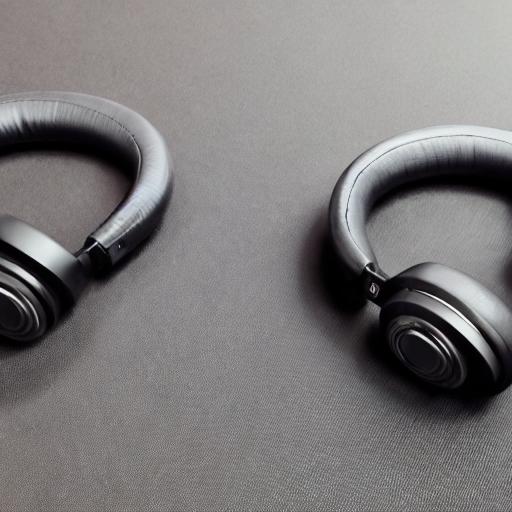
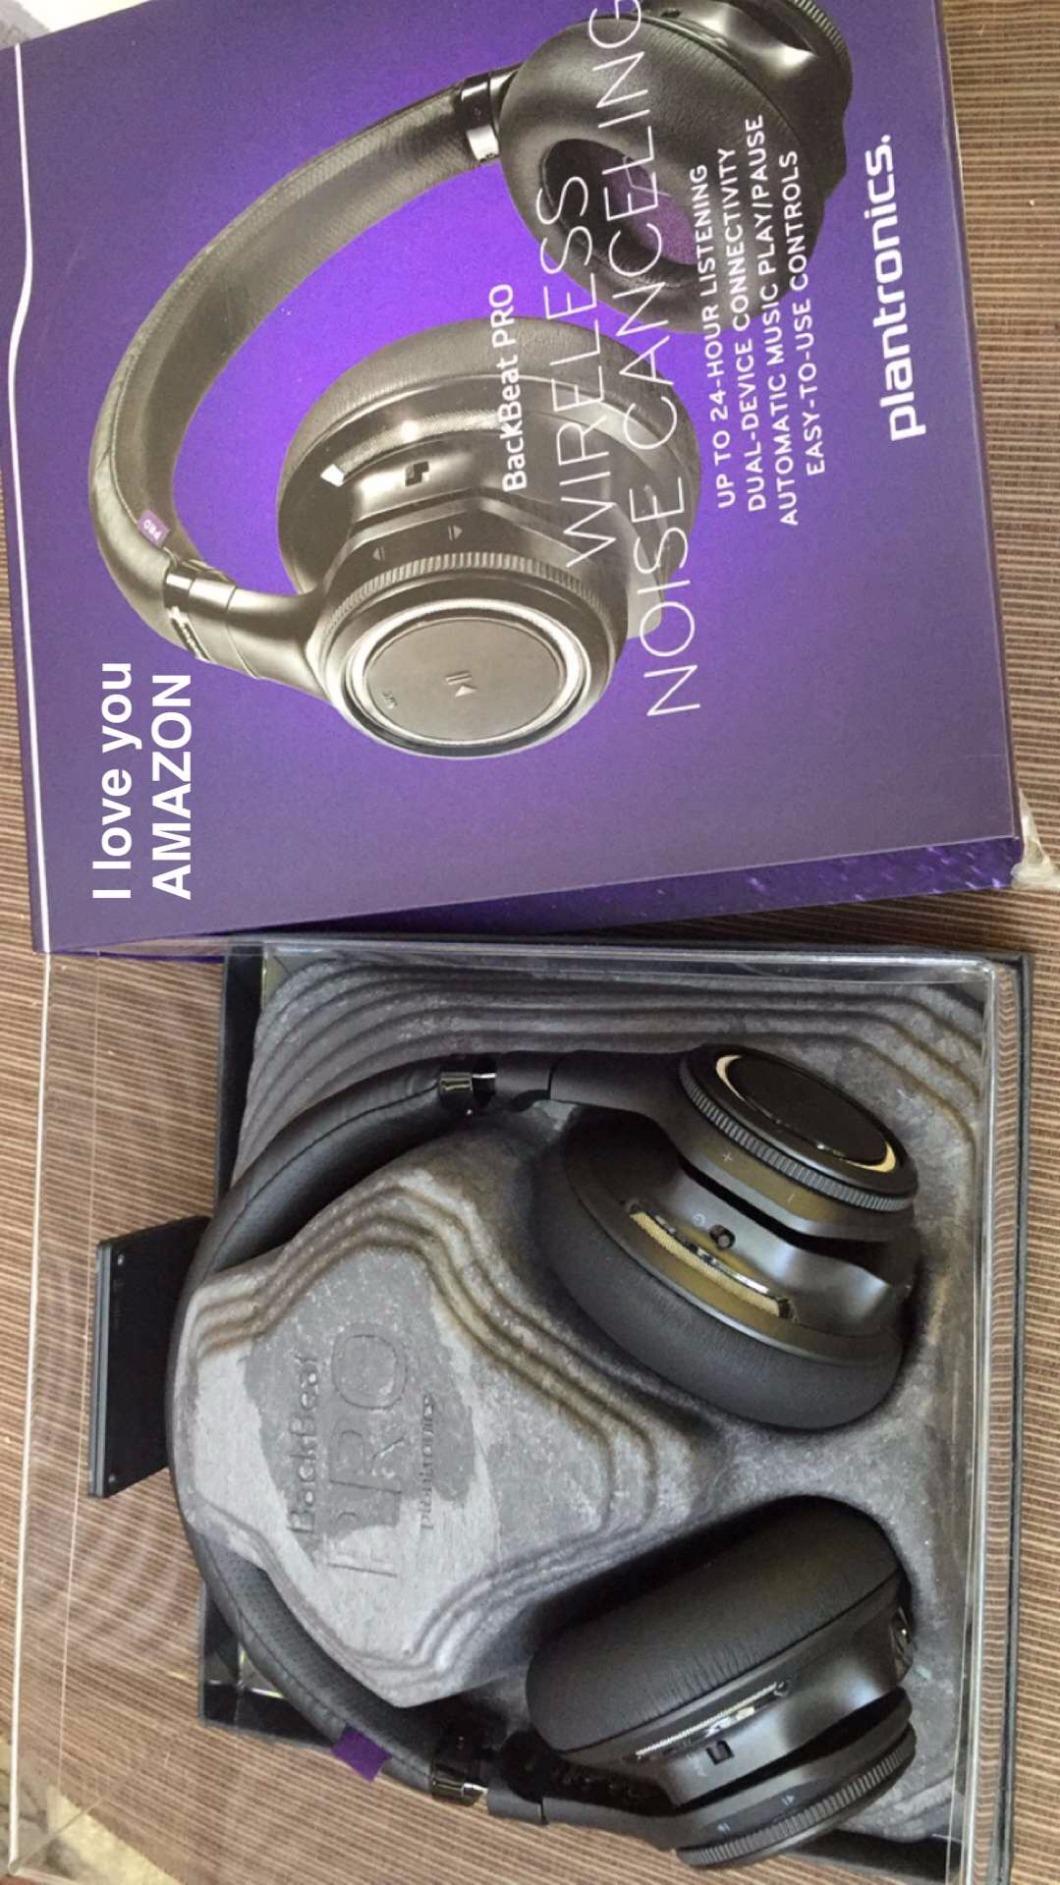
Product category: headphones
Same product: no